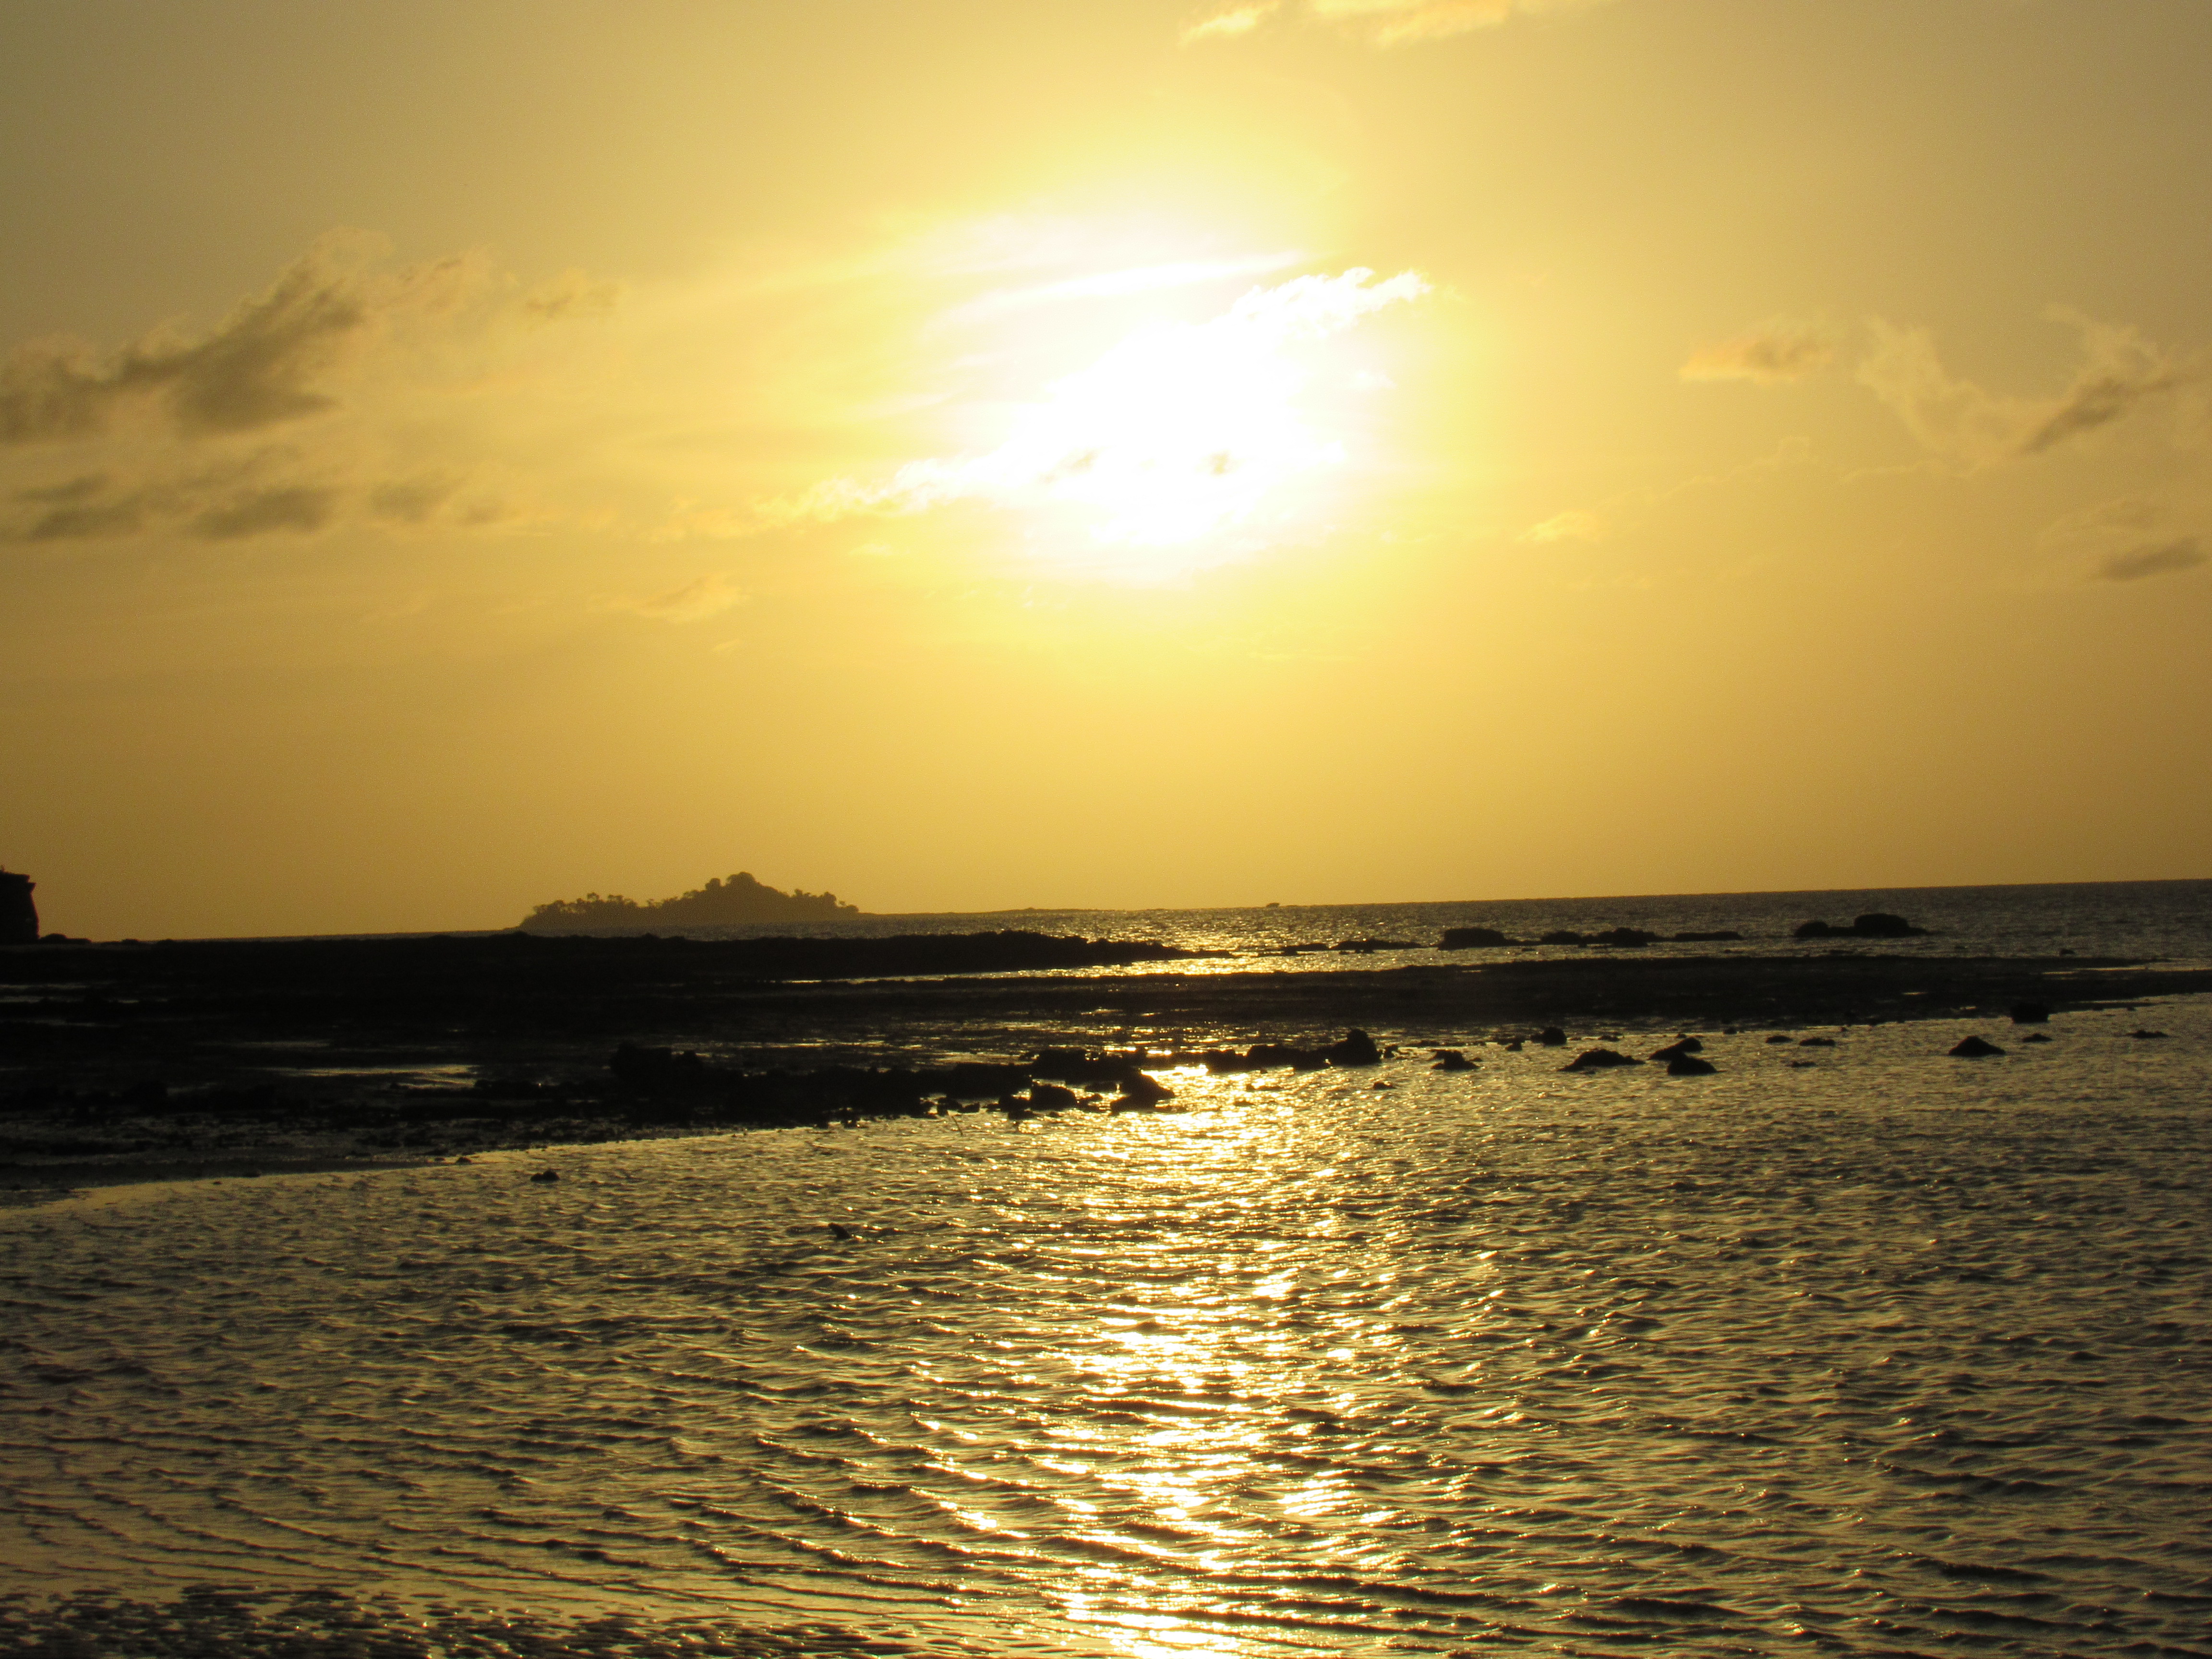
amazon, sea, horizon, sky, body of water, sunset, sun, shore, afterglow, ocean, calm, sunrise, water, morning, evening, coast, sunlight, wave, beach, reflection, cloud, dusk, wind wave, dawn